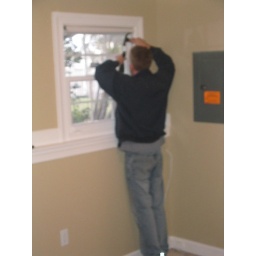
Kevin opening a window in his office that I painted shut!